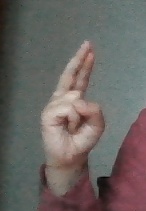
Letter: zay